Hilda Esthela Flores Escalera

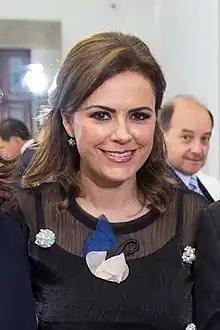
2017

Hilda Esthela Flores Escalera (born 9 September 1970) is a Mexican politician affiliated with the Institutional Revolutionary Party (PRI). She served as a senator-at-large in the 62nd session of Congress.